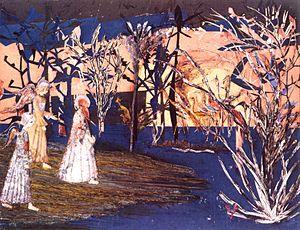
Guðmundur Thorsteinsson / Galleri
Guðmundur Pétursson Thorsteinsson eller Muggur var en islandsk billedkunstner og skuespiller, søn af købmand Pétur J. Thorsteinssonar og Ásthildar Guðmundsdóttur og bror til lægen Samuel Thorsteinsson, der spillede for det danske fodboldlandshold.